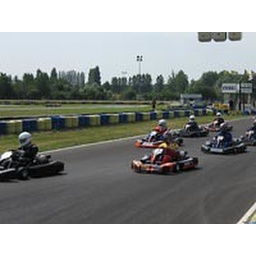
Le Mans 24 hr kart (Im with the white helmet in the kart with the orange tape).